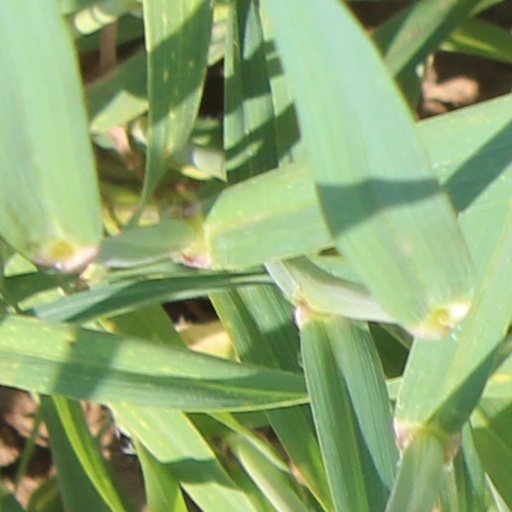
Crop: wheat